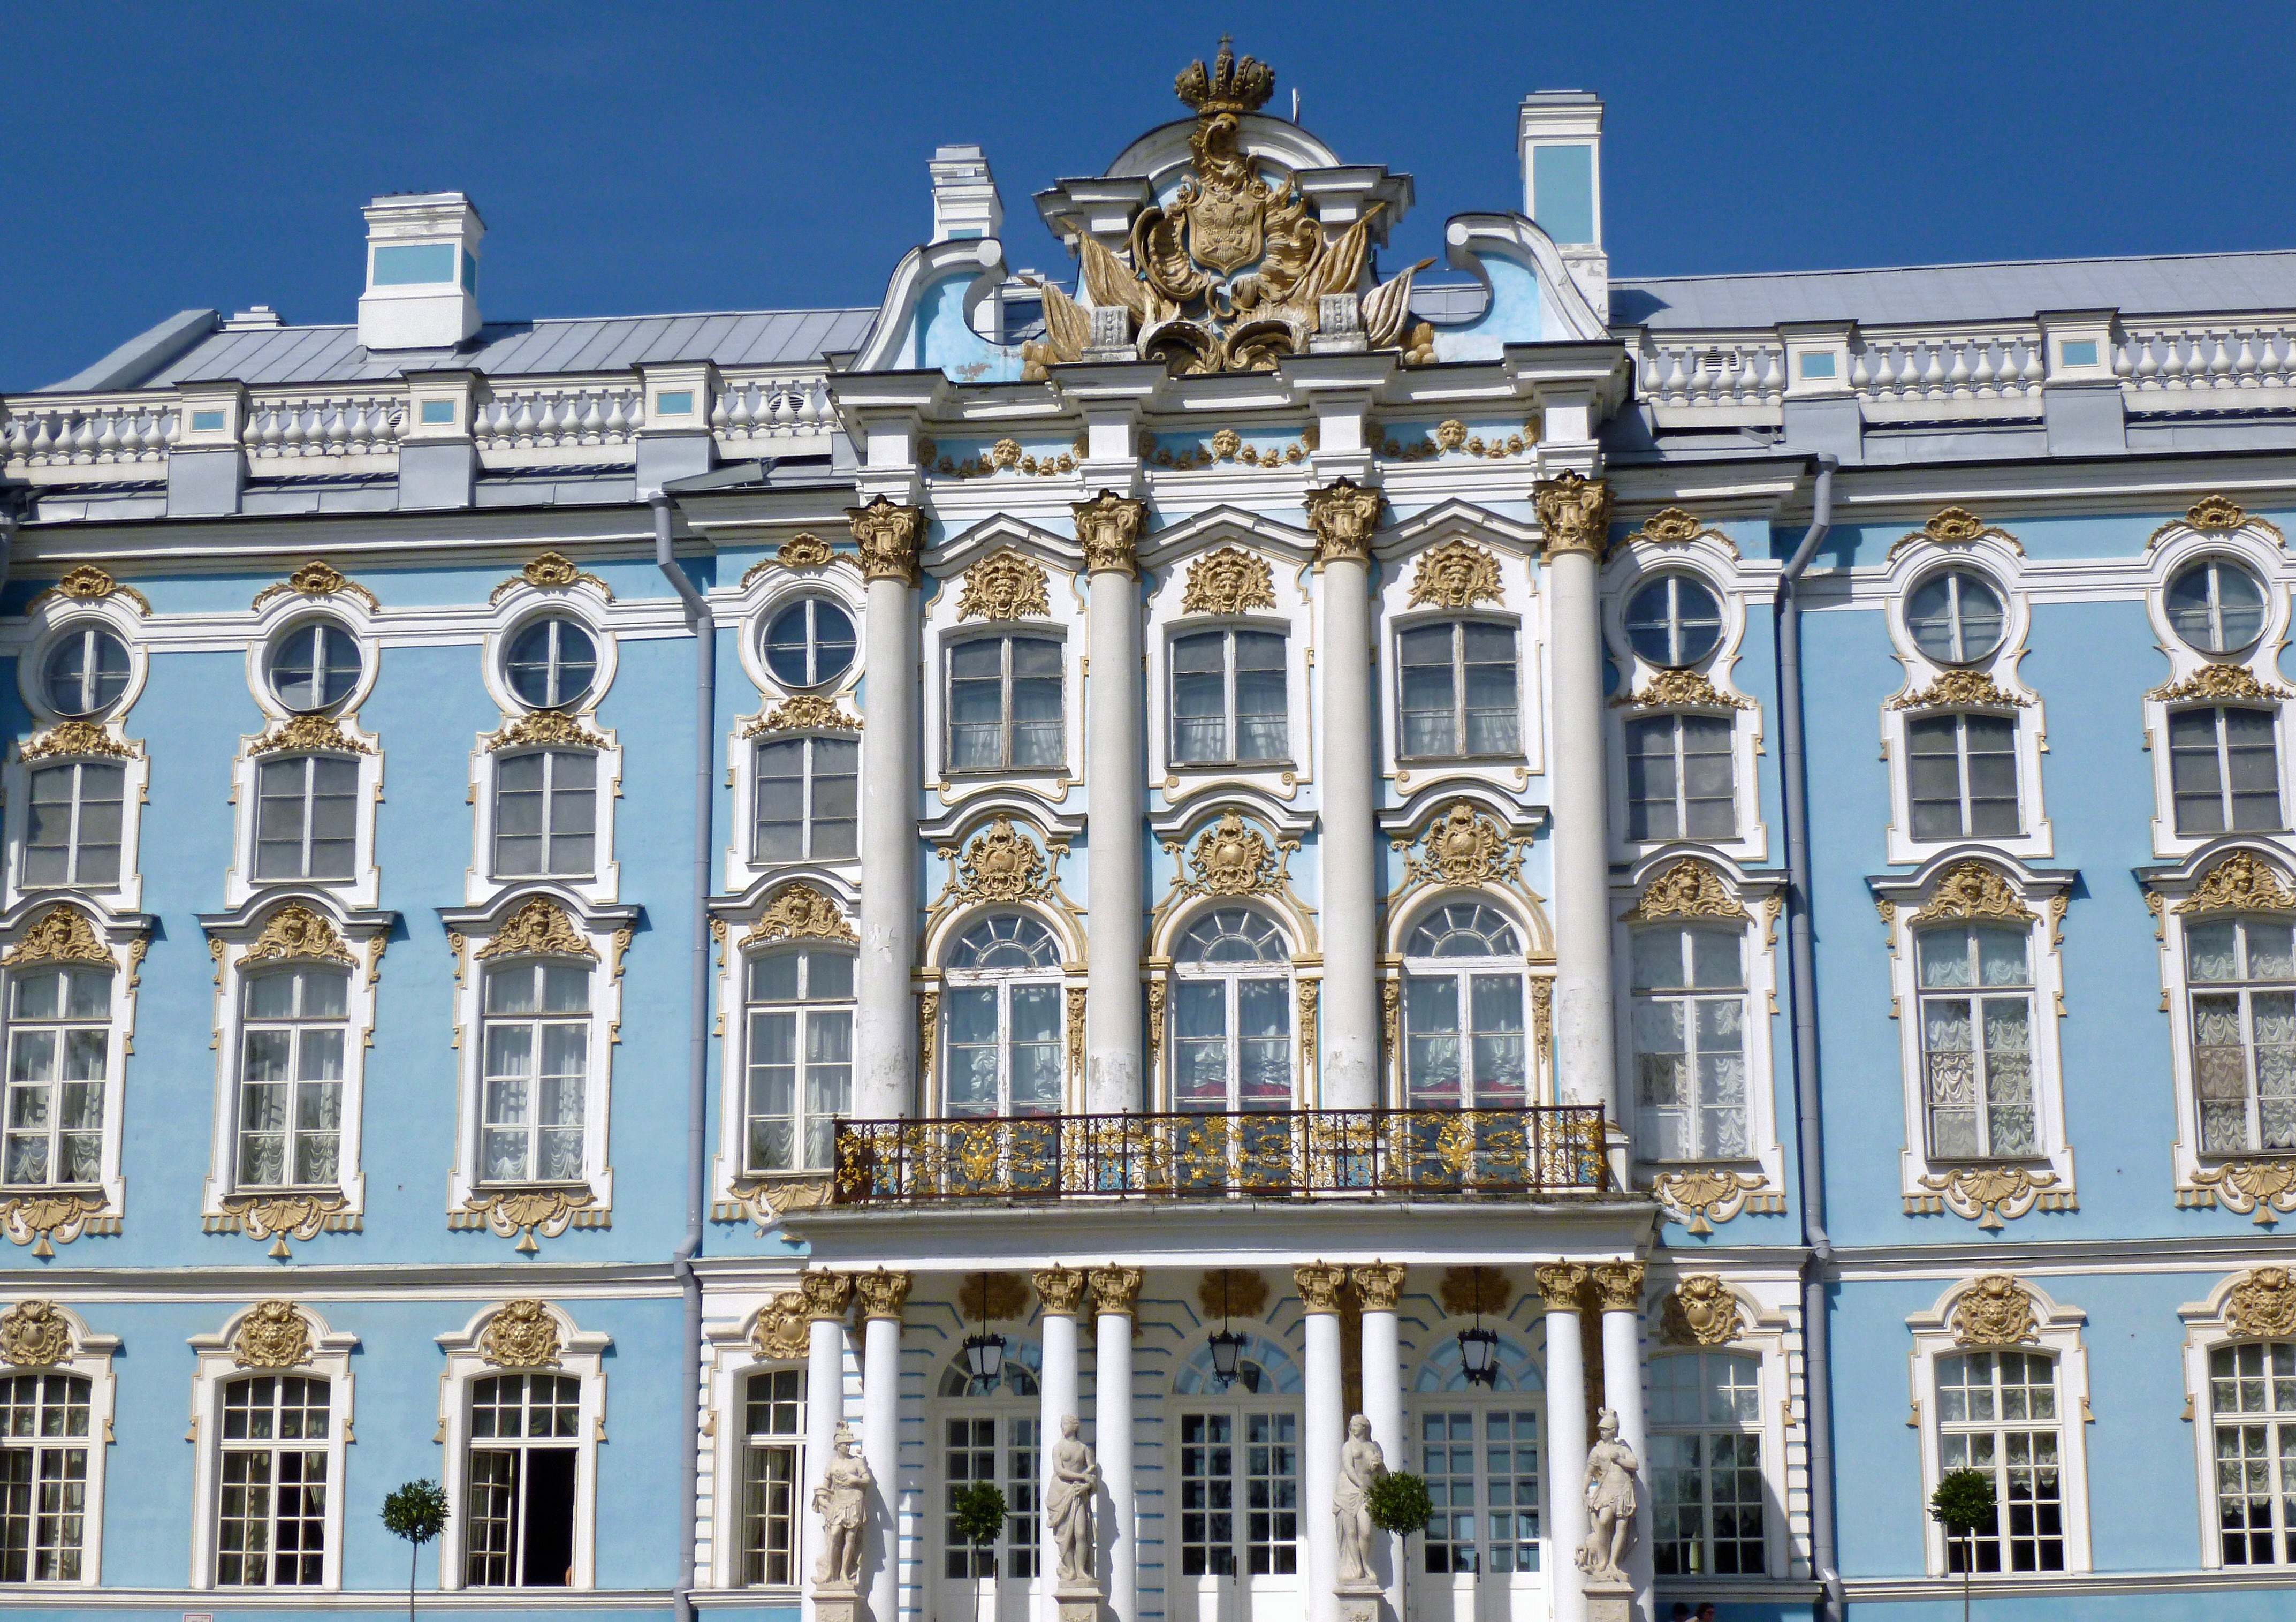
architecture, structure, building, palace, monument, plaza, landmark, facade, places of interest, basilica, russia, partial view, st petersburg, catherine's palace, classical architecture, sankt petersburg, ancient roman architecture